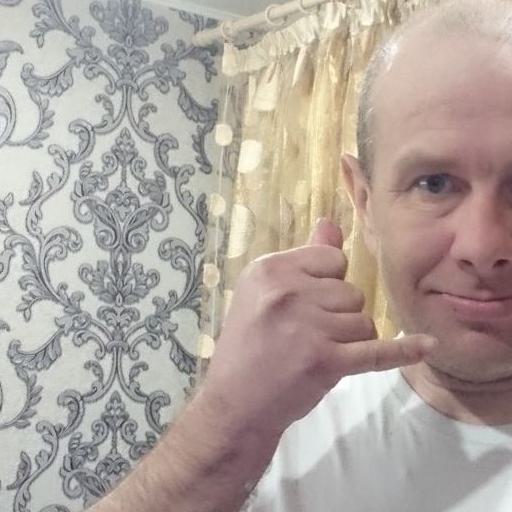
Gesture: call